Fernando Van Zeller Guedes

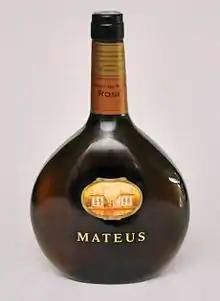
A bottle of Mateus Rosé, 2013

The Count of Mangualde supplied some of the grapes used for the new wine, which were produced on his estate at the Mateus Palace, near Vila Real. Guedes thought that a picture of the palace would make an attractive label for his wine and approached the Count for his permission. They agreed on a fee of half a Portuguese escudo for every bottle sold, about 0.0025 of a Euro. Subsequently, the Count had doubts about the agreement, fearing that the wine would not be a success, and agreed to sell the rights for a fixed sum, a decision he must have subsequently regretted as 50 million bottles of the wine were produced in some years.